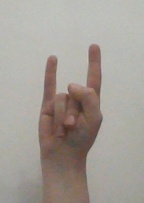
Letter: la